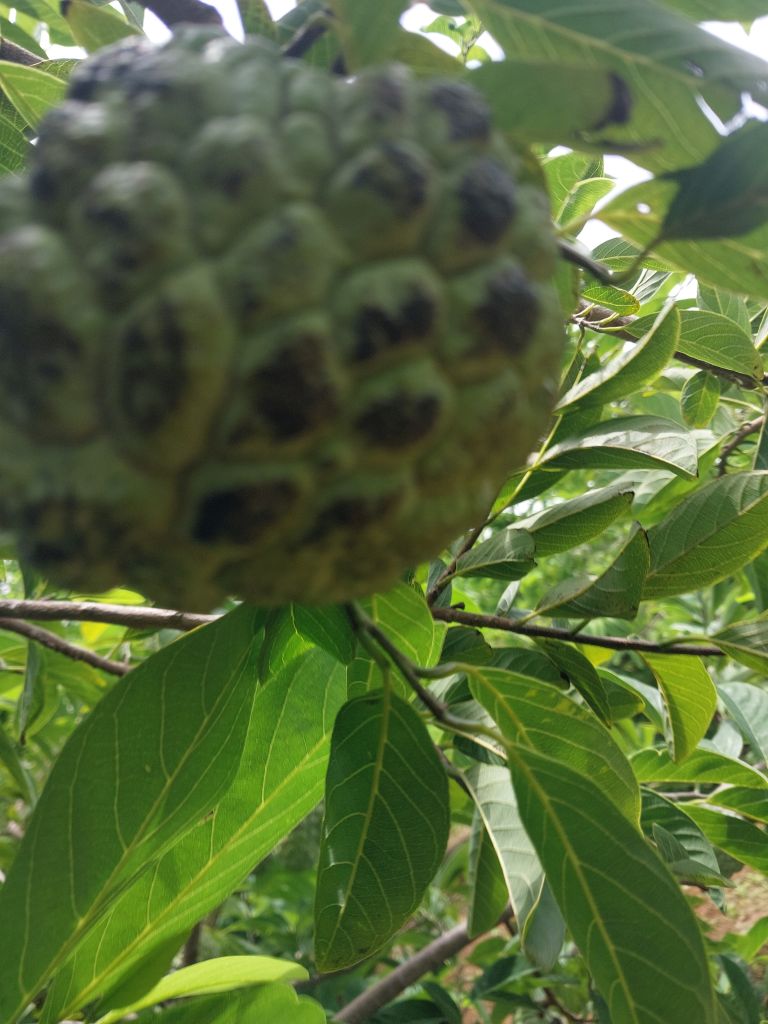
Disease label: Blank Canker